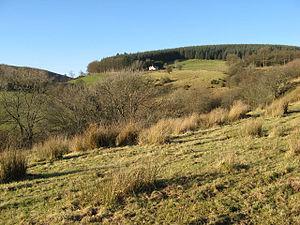
L'hiver est l’une des quatre saisons de l’année dans les zones tempérées et polaires de la Terre. L'hiver suit l'automne et précède le printemps. Il existe plusieurs définitions de l'hiver : astronomique, météorologique, et calendaire.